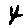
Label: 4